Maharashtra

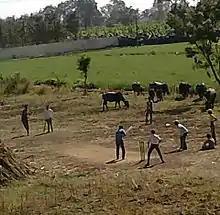
Children playing cricket in a farm outside the village of Chinawal in Jalgaon district

Maharashtra's regional literature is about the lives and circumstances of Marathi people in specific parts of the state. The Marathi language, which boasts a rich literary heritage, is written in the Devanagari script. The earliest instance of Marathi literature is Dnyaneshwari, a commentary on the Bhagavad Gita by 13th-century Bhakti Saint Dnyaneshwar and devotional poems called abhangs by his contemporaries such as Namdev, and Gora Kumbhar. Devotional literature from the Early modern period includes compositions in praise of the God Pandurang by Bhakti saints such as Tukaram, Eknath, and Rama by Ramdas respectively.